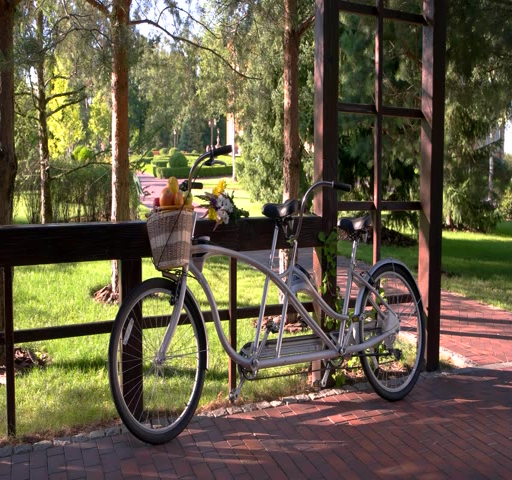
bike with basket of fruits .